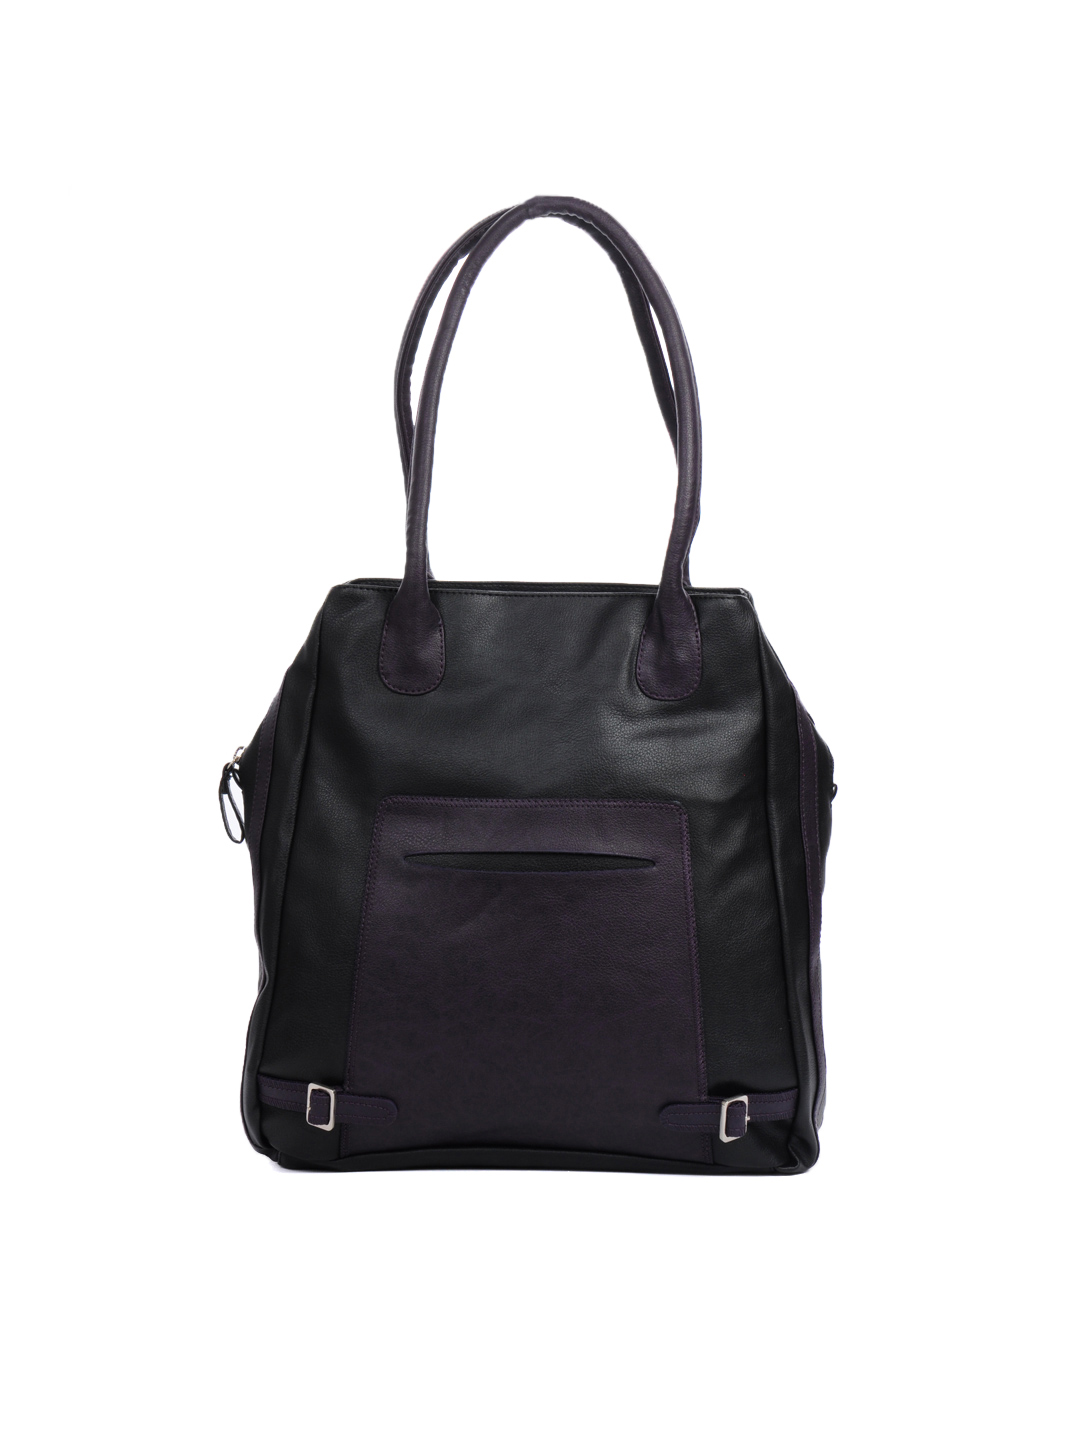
Baggit Women Zanzeel Taj Black Handbag
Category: Accessories / Bags / Handbags
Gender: Women
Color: Black
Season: Winter 2015
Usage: Casual